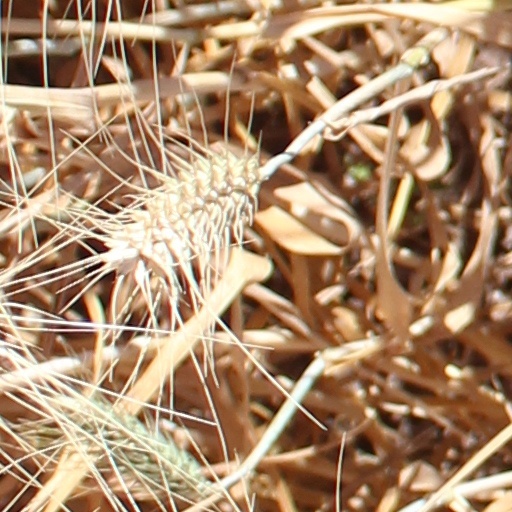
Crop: wheat